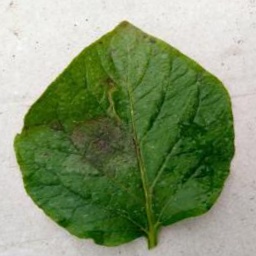
Etiqueta: Late Blight